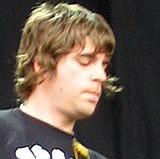
Age: 34